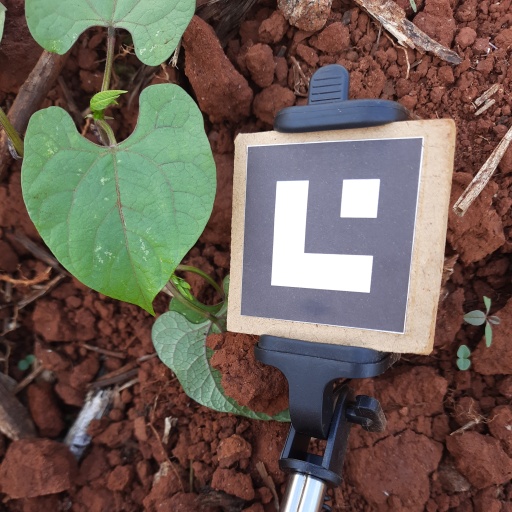
Observations: wavy surface, no eating holes, under shade